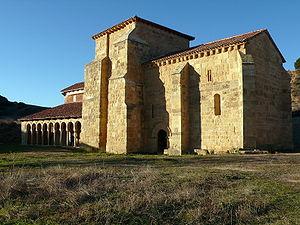
Art préroman ou plus souvent Architecture préromane sont des expressions employées pour désigner les œuvres construites durant la période qui s'étend entre la fin de l'art paléochrétien et les premiers arts romans vers l'an mille. La chute de l'Empire en Occident met fin à une certaine homogénéité architecturale, tandis que dans l'Empire romain d'Orient autour de Constantinople se développe l'art byzantin avec Justinien.
Le Camino francés est aujourd'hui l'itinéraire le plus fréquenté en Espagne pour le pèlerinage de Saint-Jacques-de-Compostelle.
Cyrille Aillet, né en 1974 à Cahors est un historien français, médiéviste, spécialiste de l’histoire de l'Islam médiéval, particulièrement l'Occident musulman, des Mozarabes, et de l'ibadisme maghrébin.